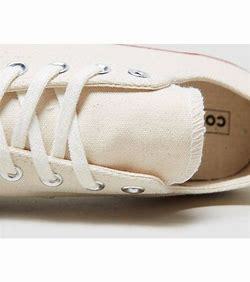
Brand: Converse
Model: Chuck Taylor All Star 70 Ox